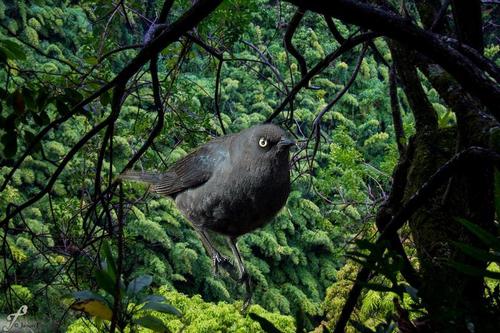
Bird species: Rusty_Blackbird
Bird type: landbird
Background: land